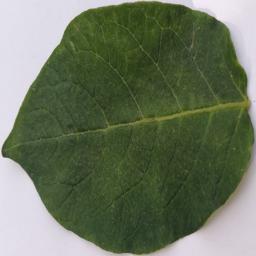
Label: Potato___Healthy